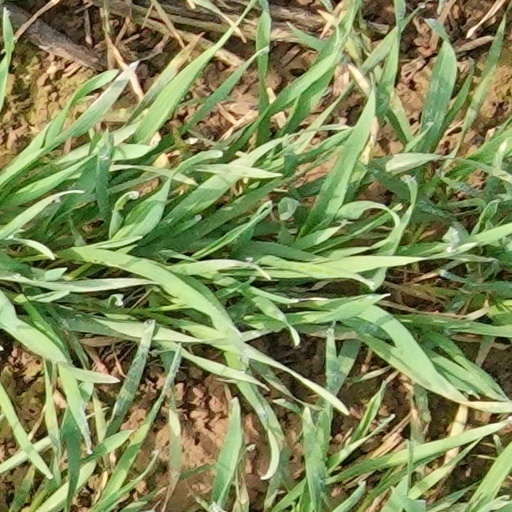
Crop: wheat